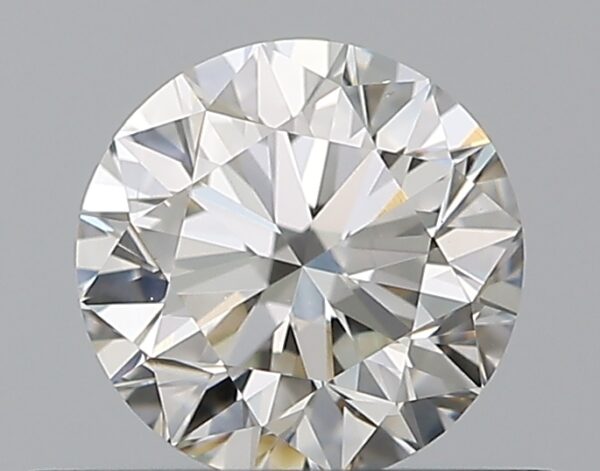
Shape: round
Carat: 0.5
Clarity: VS1
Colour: I
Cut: VG
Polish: EX
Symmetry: VG
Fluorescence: F
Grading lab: GIA
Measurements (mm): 4.92 x 4.98 x 3.15